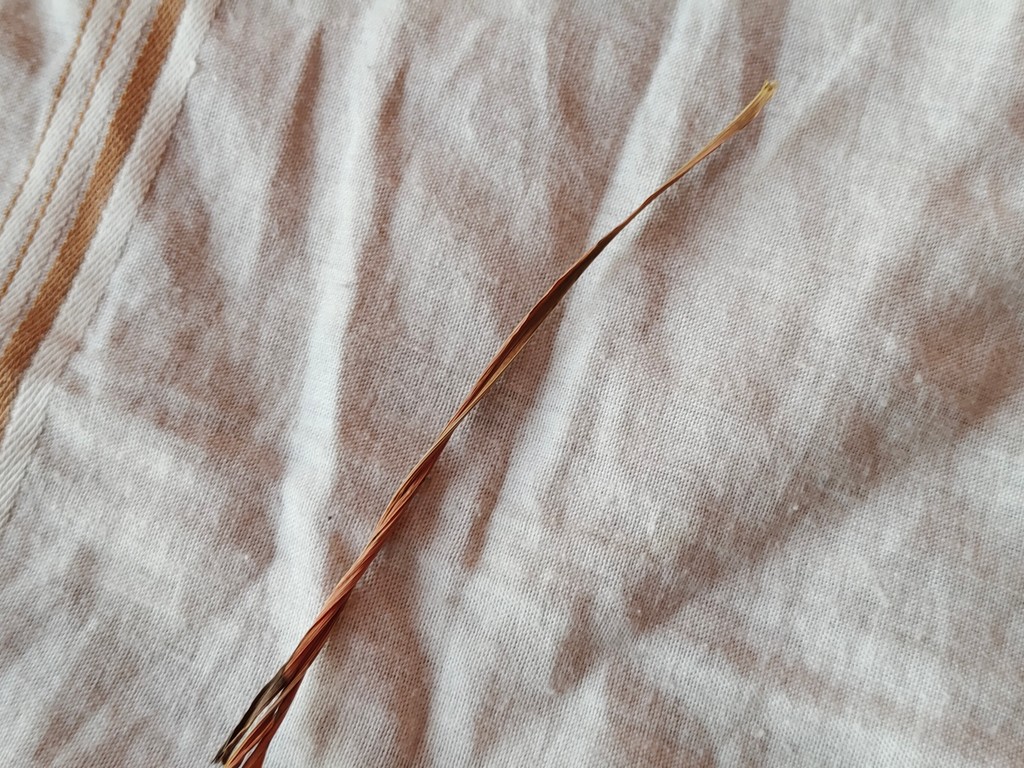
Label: Dried